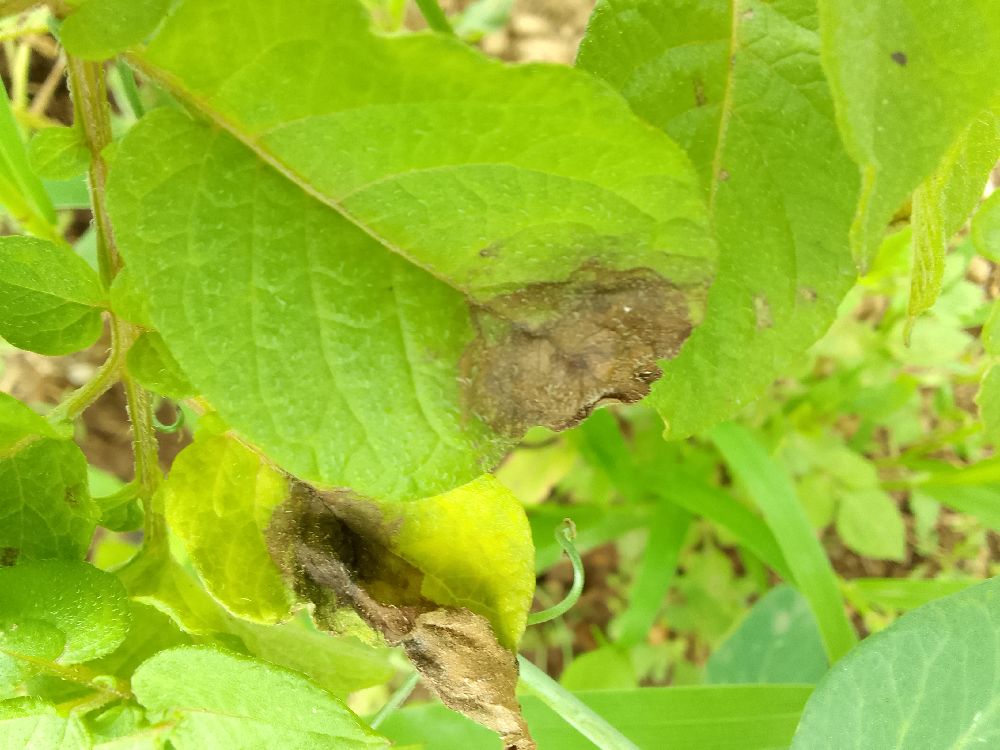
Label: Late blight